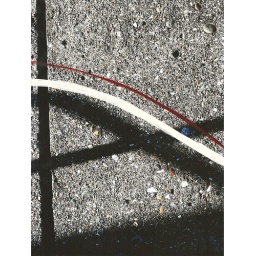
Cream line above shadow using cream scrapbooking paint, then red line using burnt orange fluid acrylic. Cream line more solid. Red line further away.